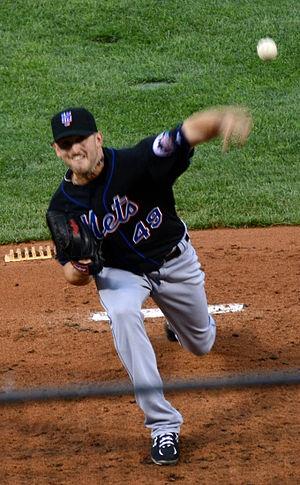
Jonathon Joseph Niese est un lanceur gaucher de la Ligue majeure de baseball.